The Texan (TV series)

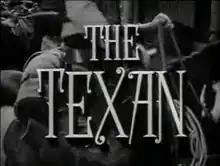

The Texan is a Western television series starring film and television actor Rory Calhoun, which aired on the CBS television network from 1958 to 1960.